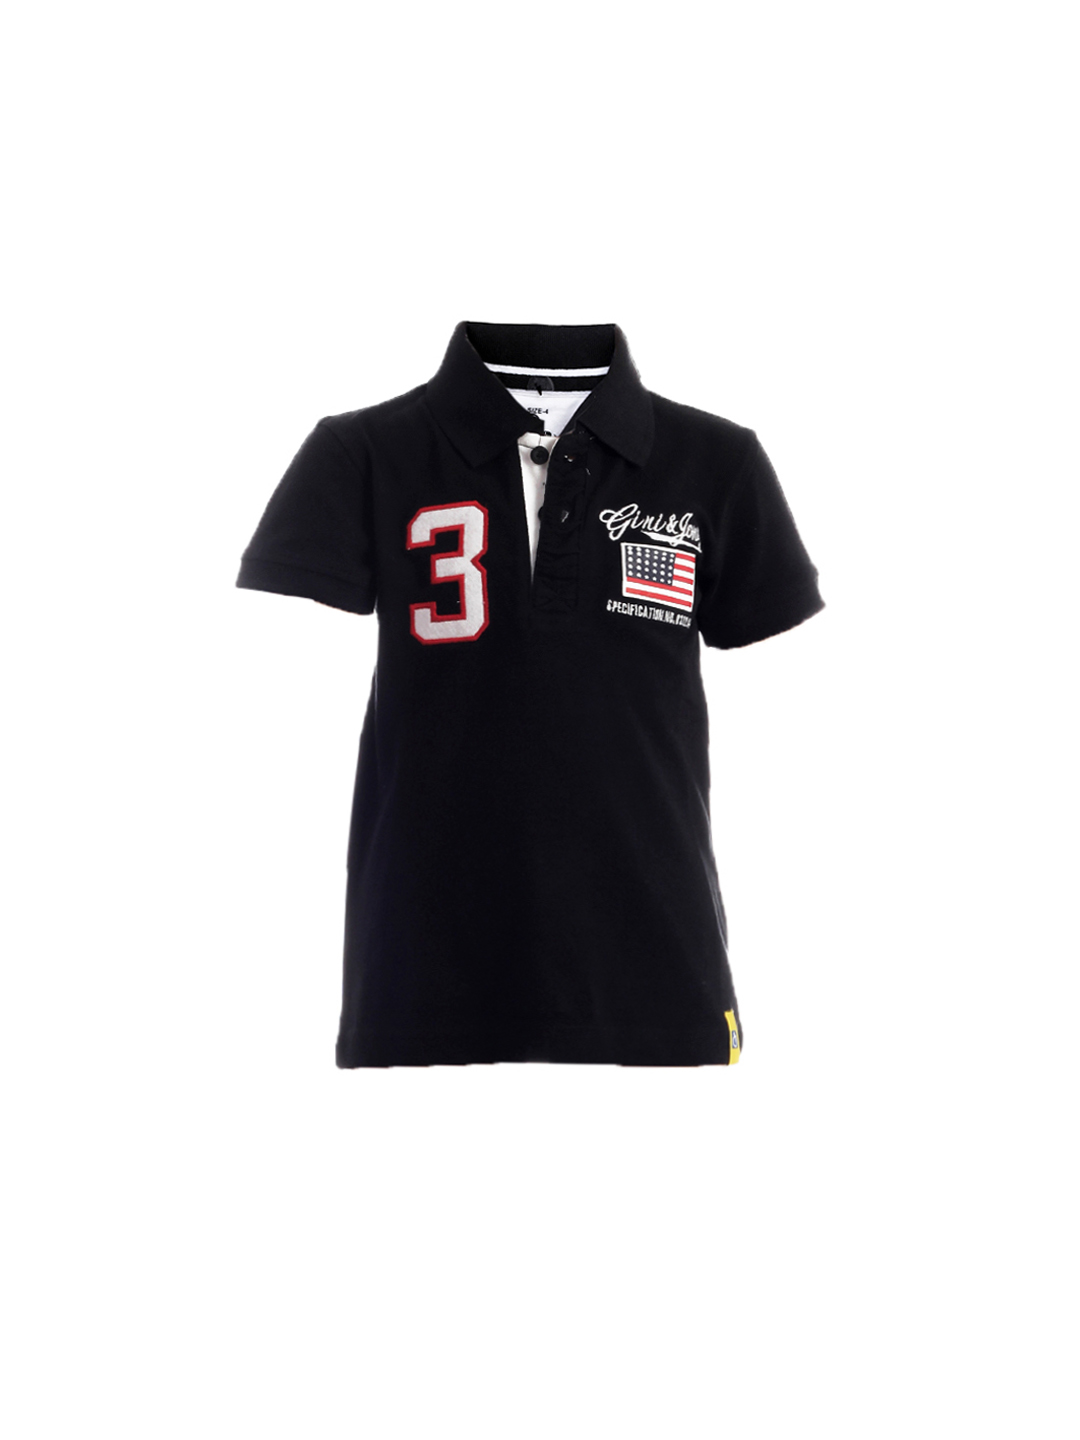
Gini and Jony Boys Black T-shirt
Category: Apparel / Topwear / Tshirts
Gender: Boys
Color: Black
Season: Summer 2012
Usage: Casual